Federated Moulders' (Metals) Union of Australia

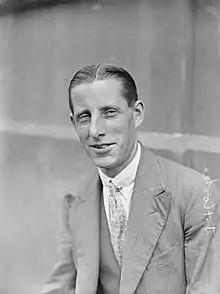
J. Hooke, federal secretary and arbitration agent of the FMMUA, 1931.

Although machine moulding was first introduced into Australia in the late 19th century the union initially refused to admit machine and plate moulders, regarding the work as relatively unskilled compared to that done by fully qualified 'jobbing' moulders. These workers were therefore organised by industrial unions, such as the Federated Stove and Piano Frame Makers Association of Australia and the Federated Agricultural Implement Machinery and Ironworkers Association of Australia. Over time, and as technology within foundries developed, an ever-increasing proportion of work was performed by semi-skilled machine operators, leading to the tradesmen moulders becoming increasingly isolated within the industry. In 1920 the Federated Moulders did expand its coverage to allow machine moulders to join, although the union's staunch opposition to the piece-work system of payment under which most machine moulders worked meant that few could become members (the union would fine or expel any member who accepted piecework or bonus payments). During the early 1920s conflict between the moulders' union and the new industrial unions led to frequent strikes, as the moulders' union sought to protect their traditional privileged status as craftsmen and restrict the entry of semi-skilled labour into the trade.